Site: brandenburg
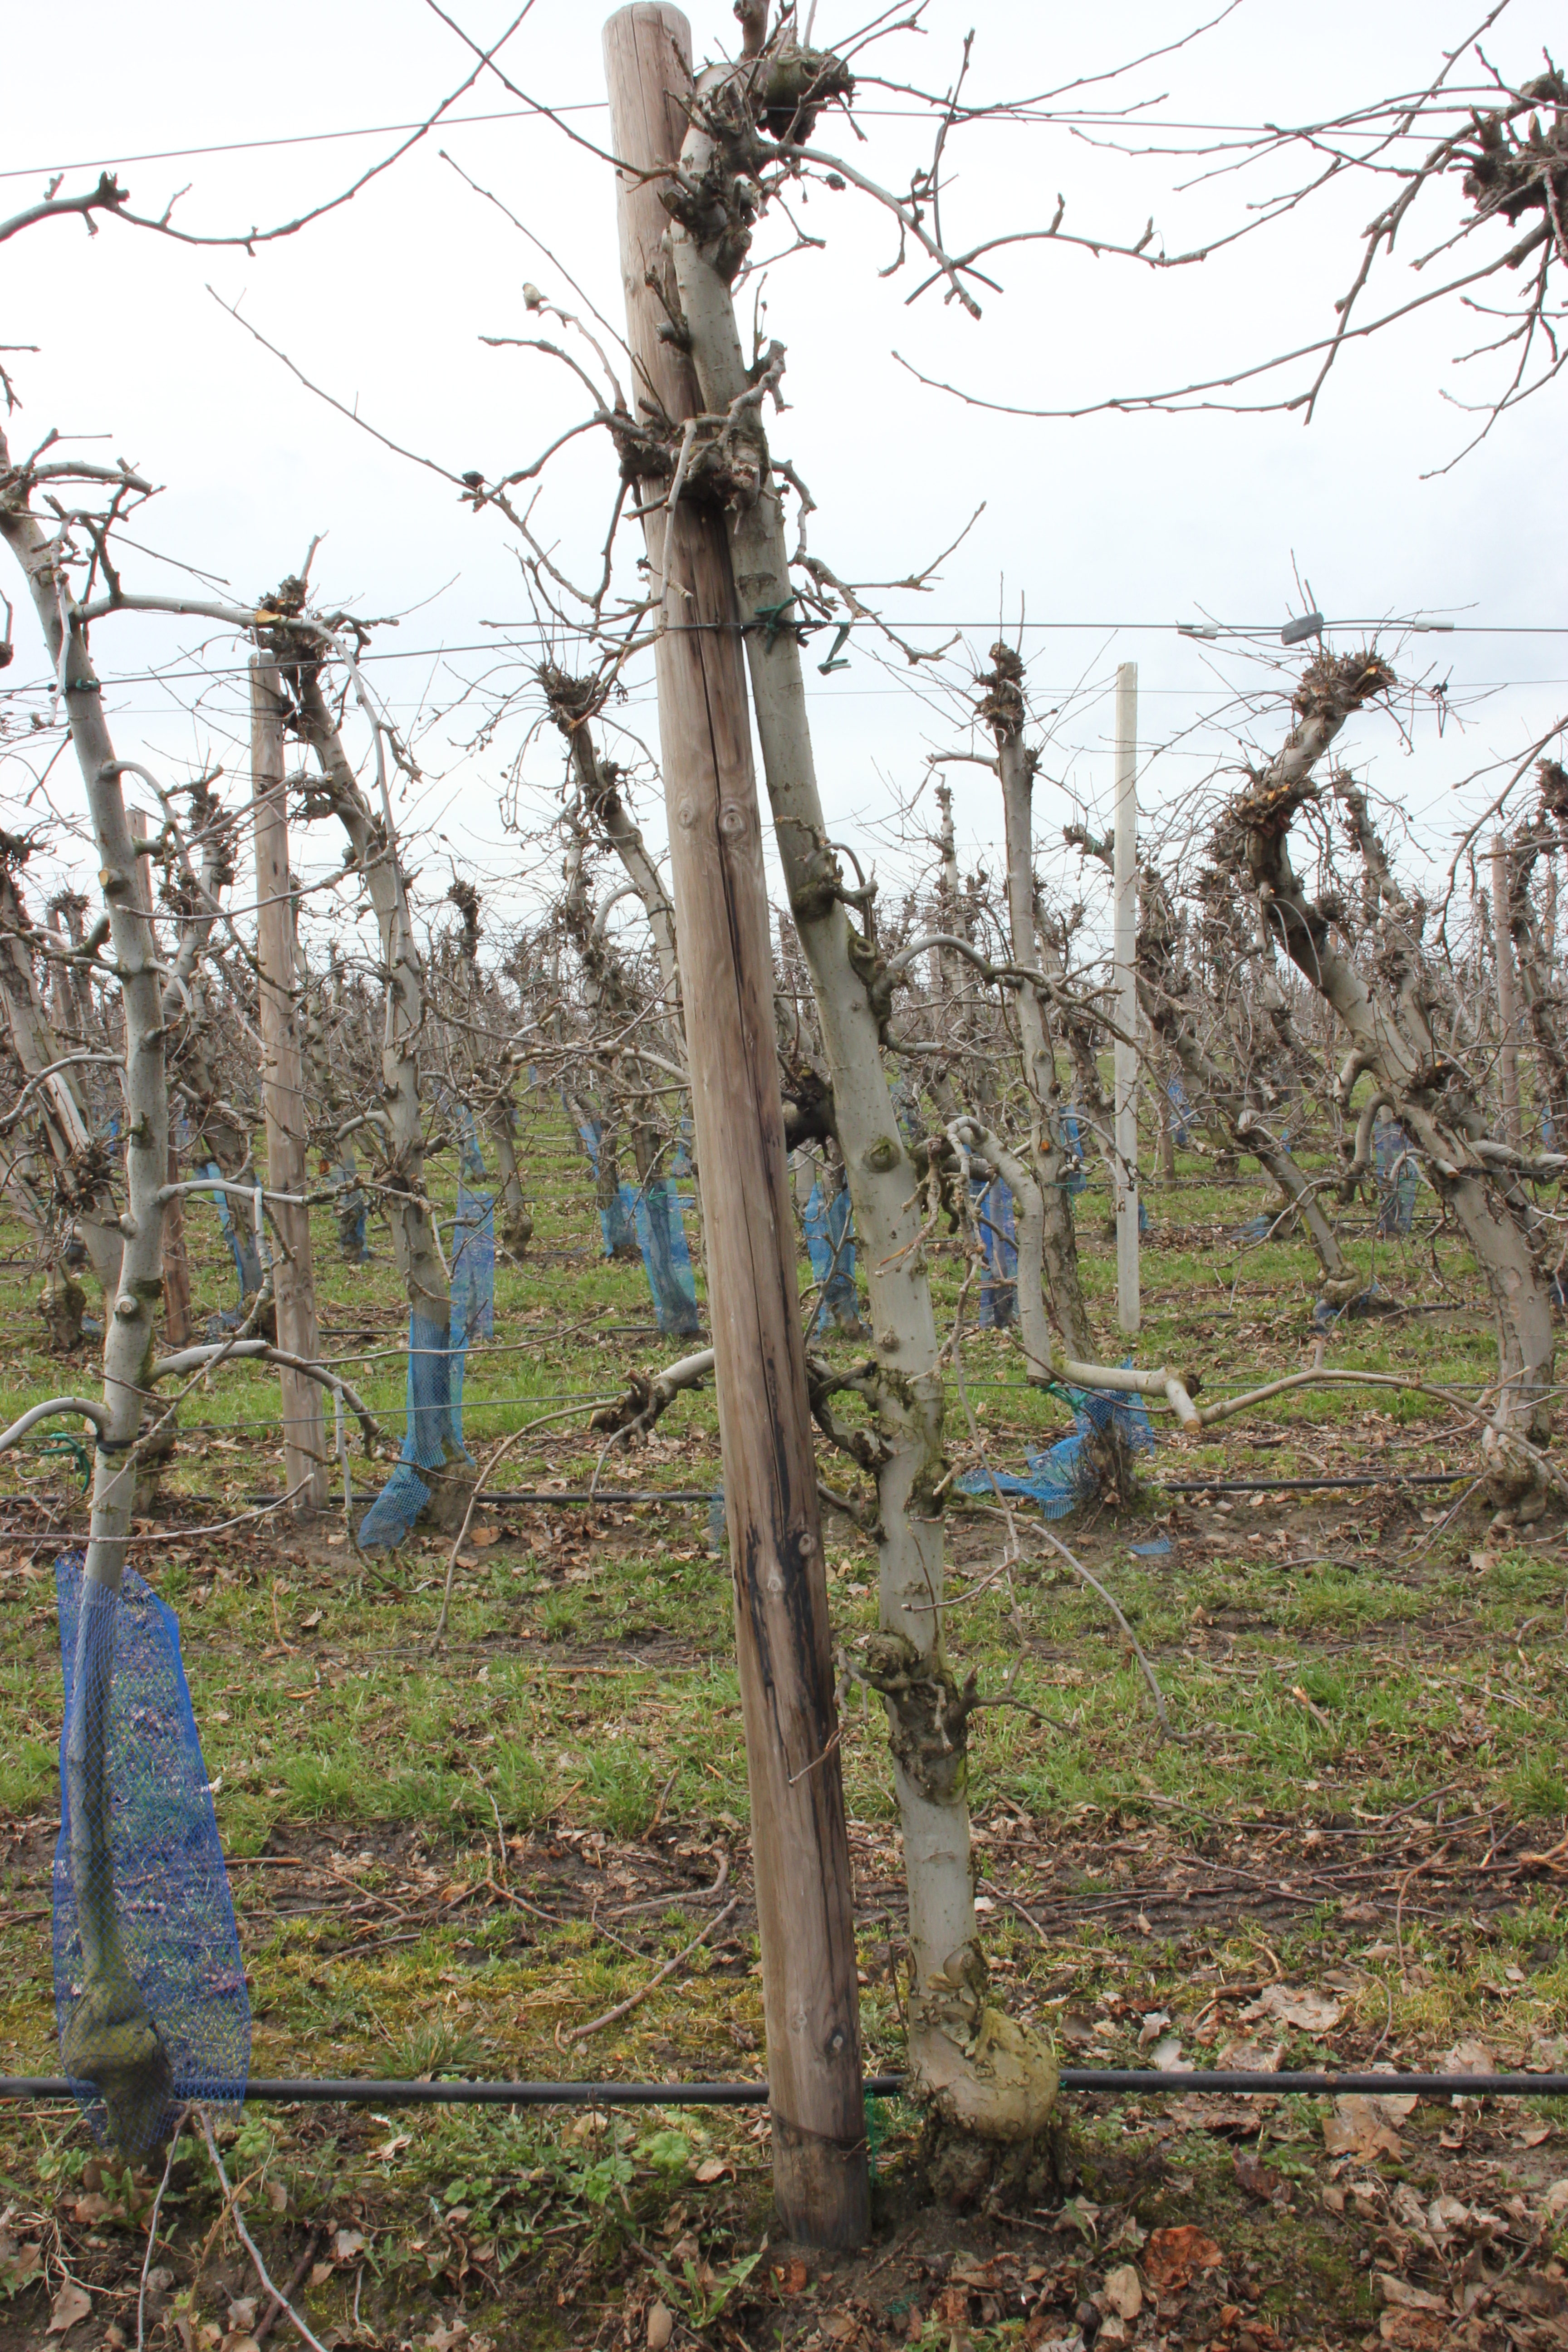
Growth stage (BBCH 01): Bud development